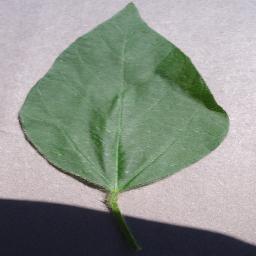
Label: Soybean___healthy